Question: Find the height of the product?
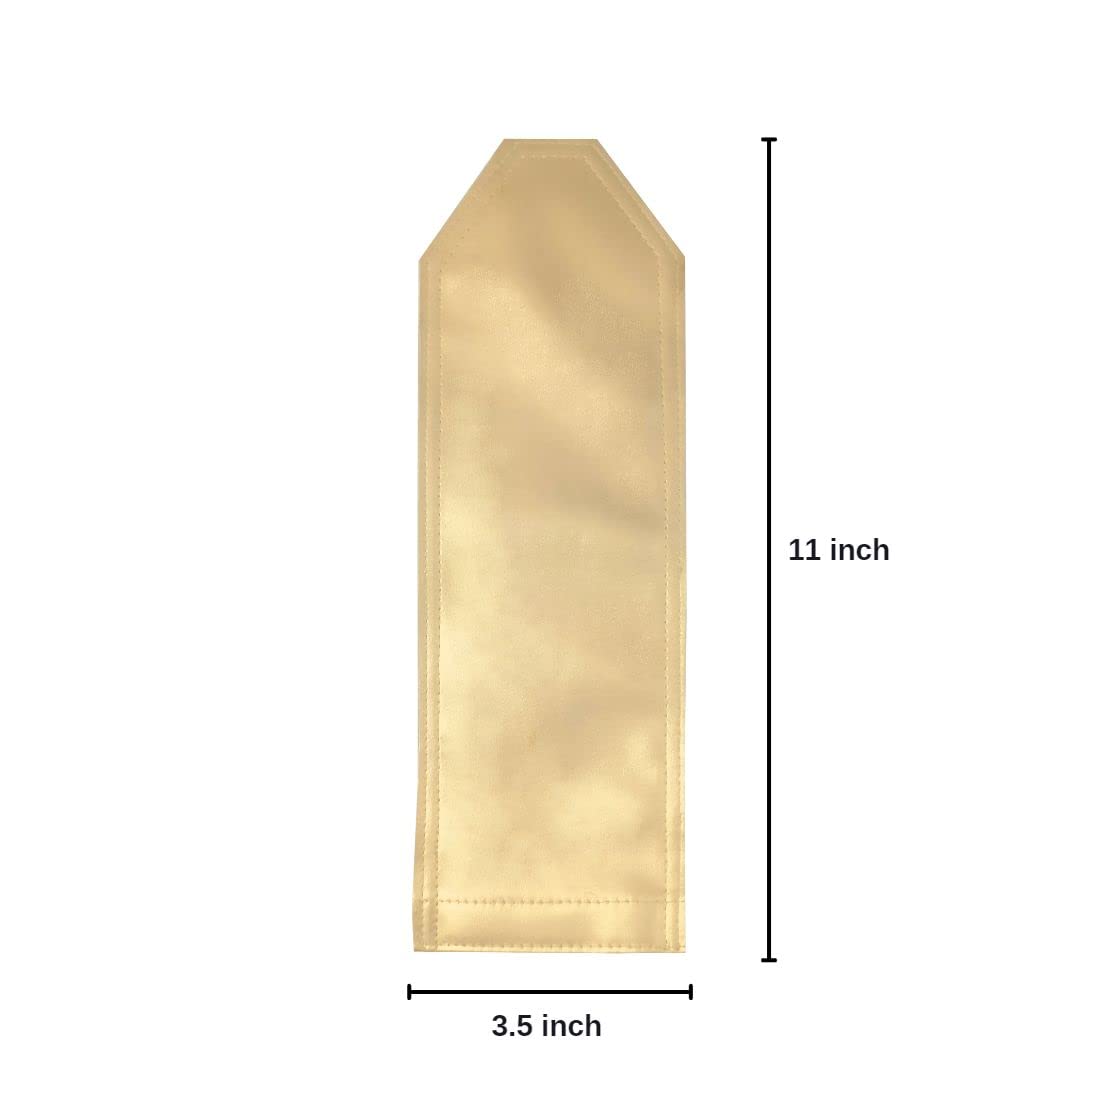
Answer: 11.0 inch